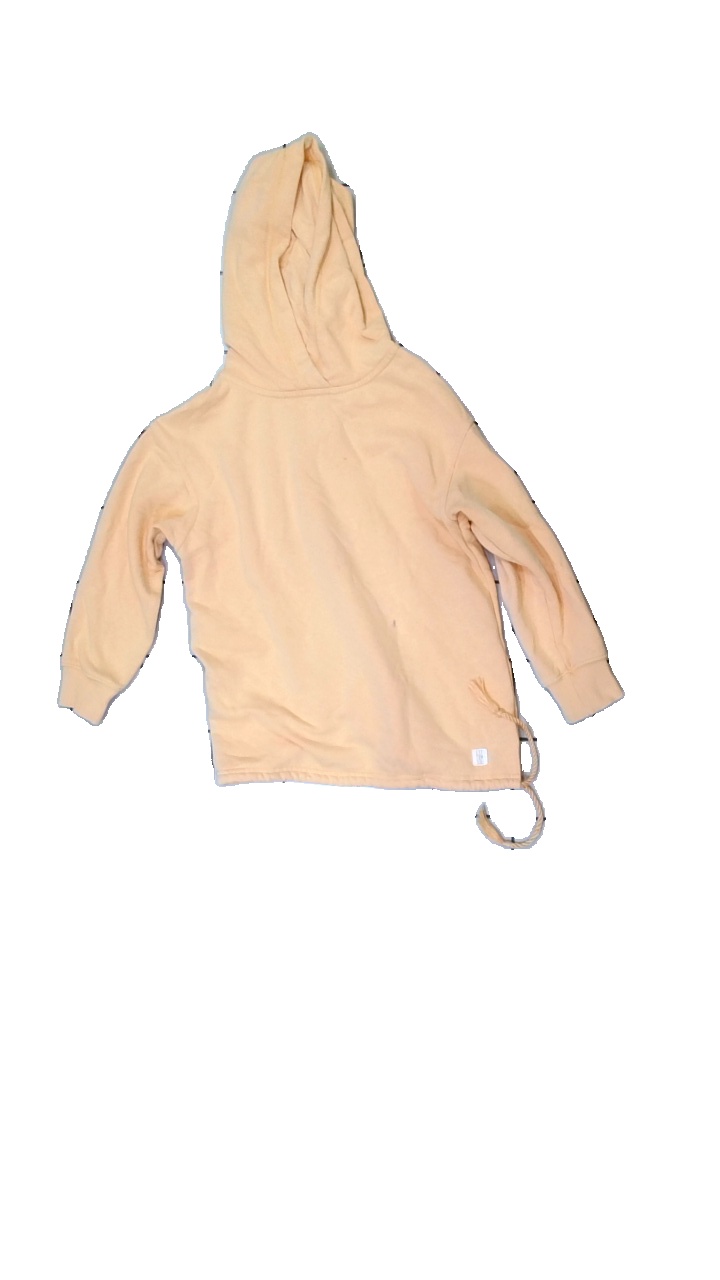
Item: Hoodie (Children)
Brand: Lager 157
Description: Orange hoodie
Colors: Orange
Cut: Regular
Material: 81% Cotton 19% Polyester
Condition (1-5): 5
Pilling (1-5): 5
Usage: Reuse
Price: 50-100